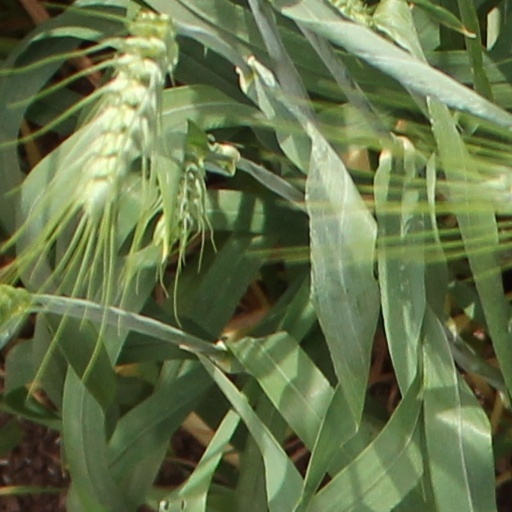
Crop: wheat